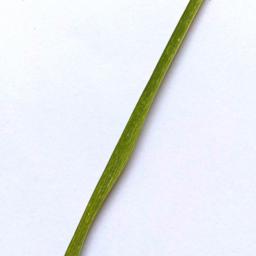
Label: Rice___Healthy